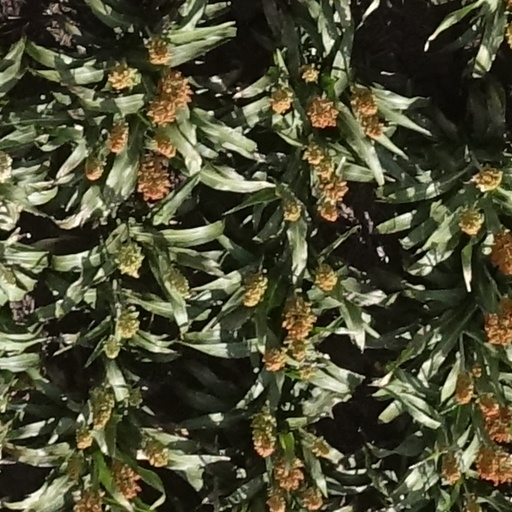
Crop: sorghum